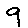
Label: 9